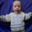
Label: baby